Tom Mix

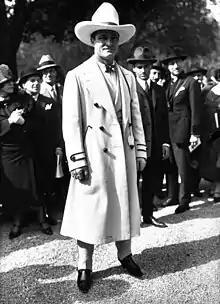

Soon after his departure from Selig in 1917, Mix opted to work for the Fox Film Corporation. Fox head William Fox, who liked that Mix did his own stunts, would quickly sign him. Initially paid $350 a week by Fox, Mix's transition to the studio soon proved successful, with the studio's solid financial footing playing to a much wider audience than his Selig movies could get. According the Dewey, Oklahoma-based "Tom Mix Museum", "The wider exposure afforded by Fox undoubtedly contributed to Tom's move from a simply prolific actor to genuine world famous movie star."